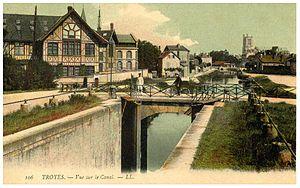
Ecluse des Bas-Trévois
Le canal de la Haute-Seine est un cours d'eau artificiel français traversant les départements de l'Aube et de la Marne entre la confluence de l’Aube et de la Seine, près de Romilly-sur-Seine, et Troyes.